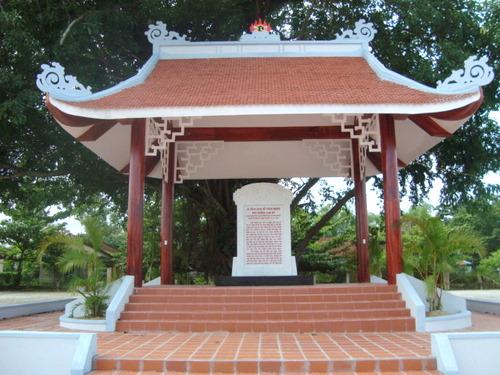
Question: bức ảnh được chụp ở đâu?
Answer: ở một cái chòi